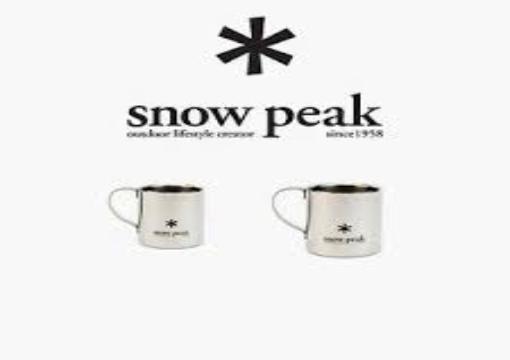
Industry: Sports